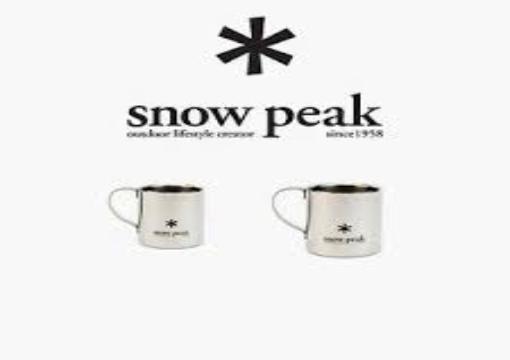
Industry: Sports